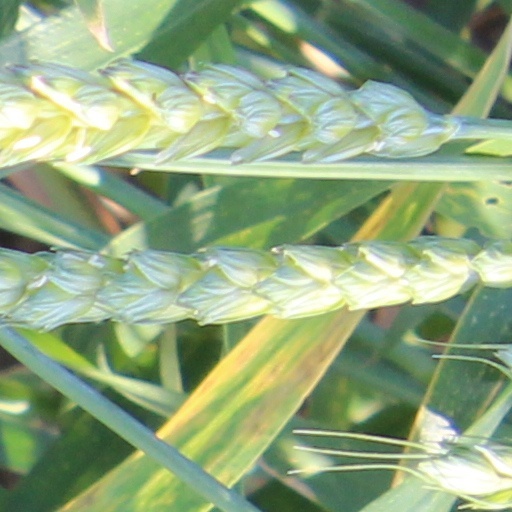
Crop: wheat